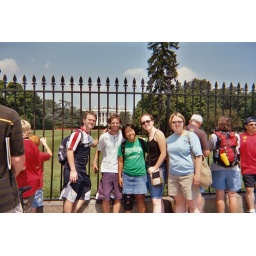
in front of the white house